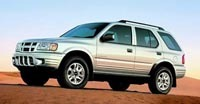
Car model: 2008 Isuzu Ascender SUV